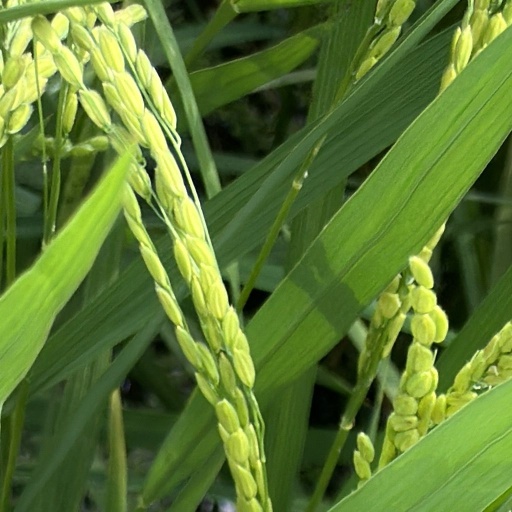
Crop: rice